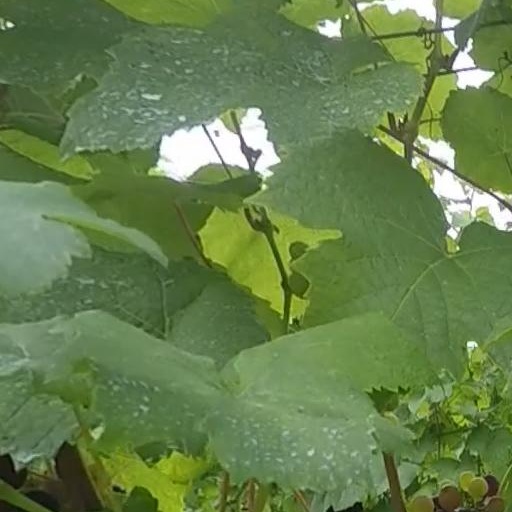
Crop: grape